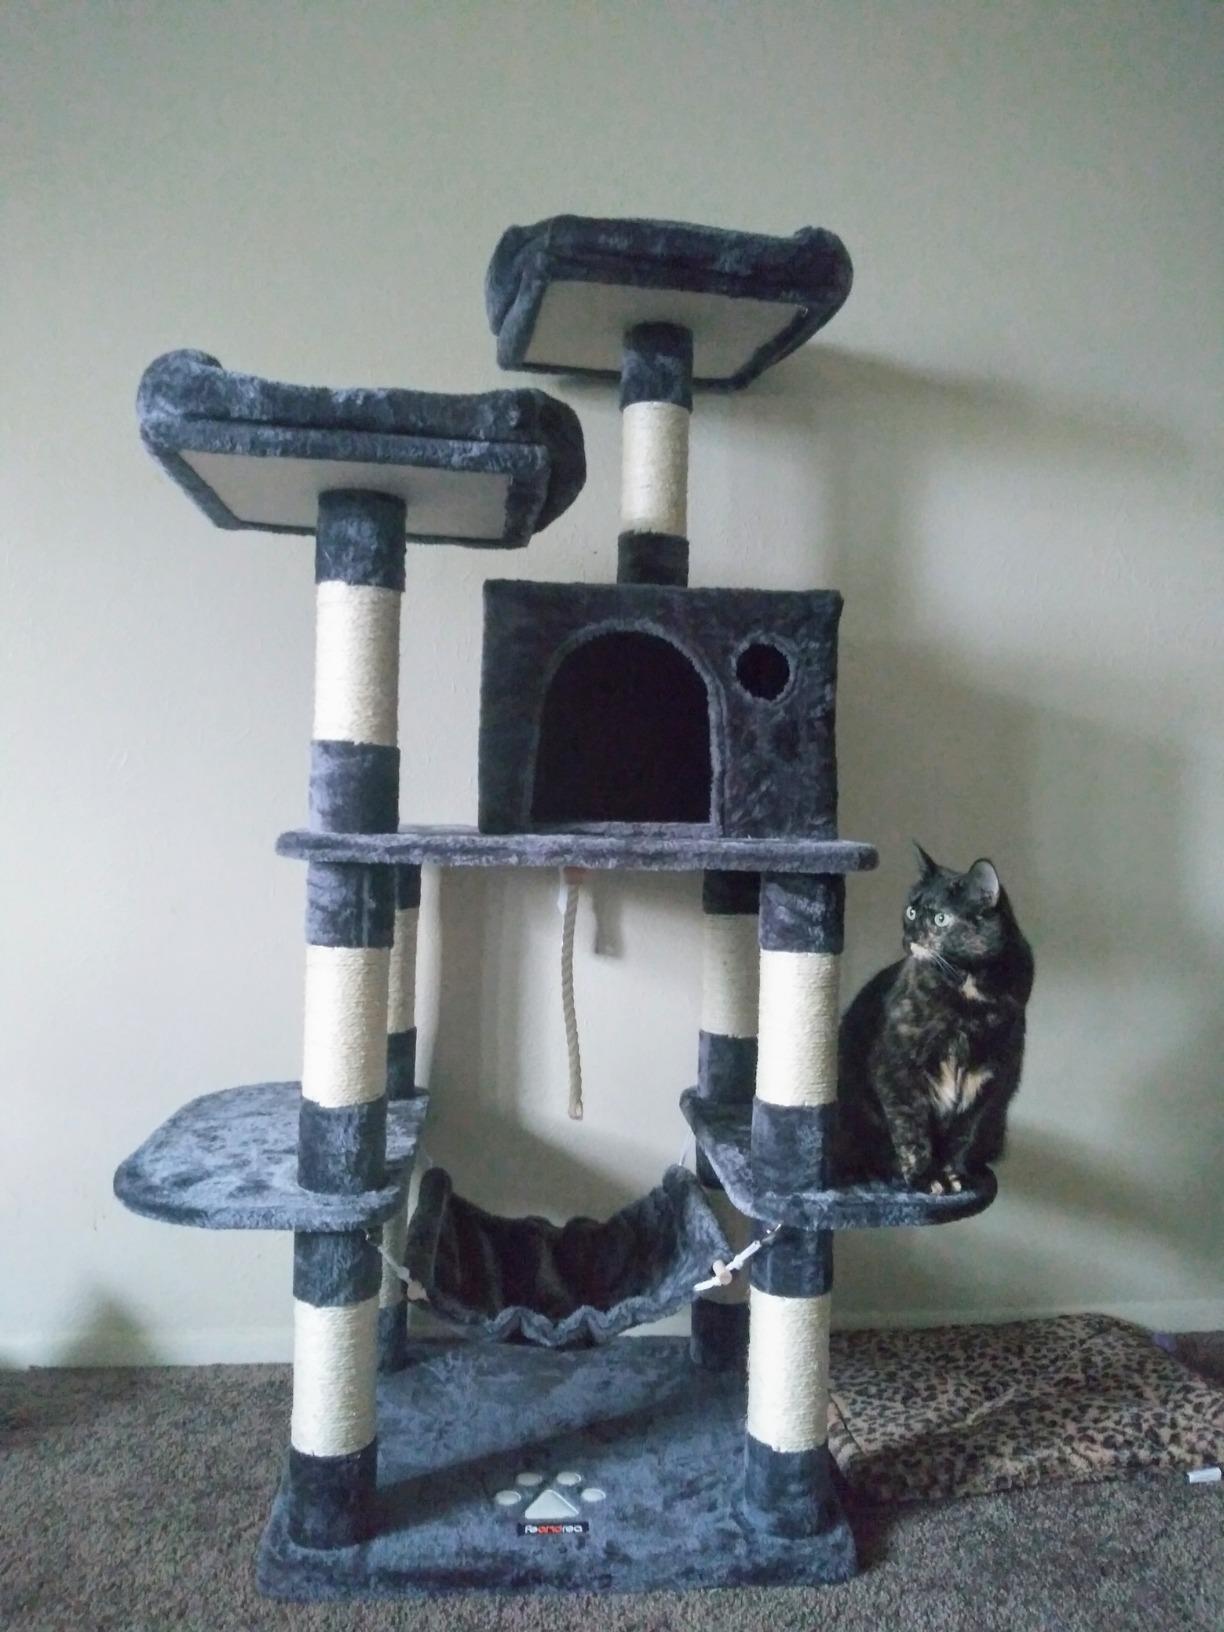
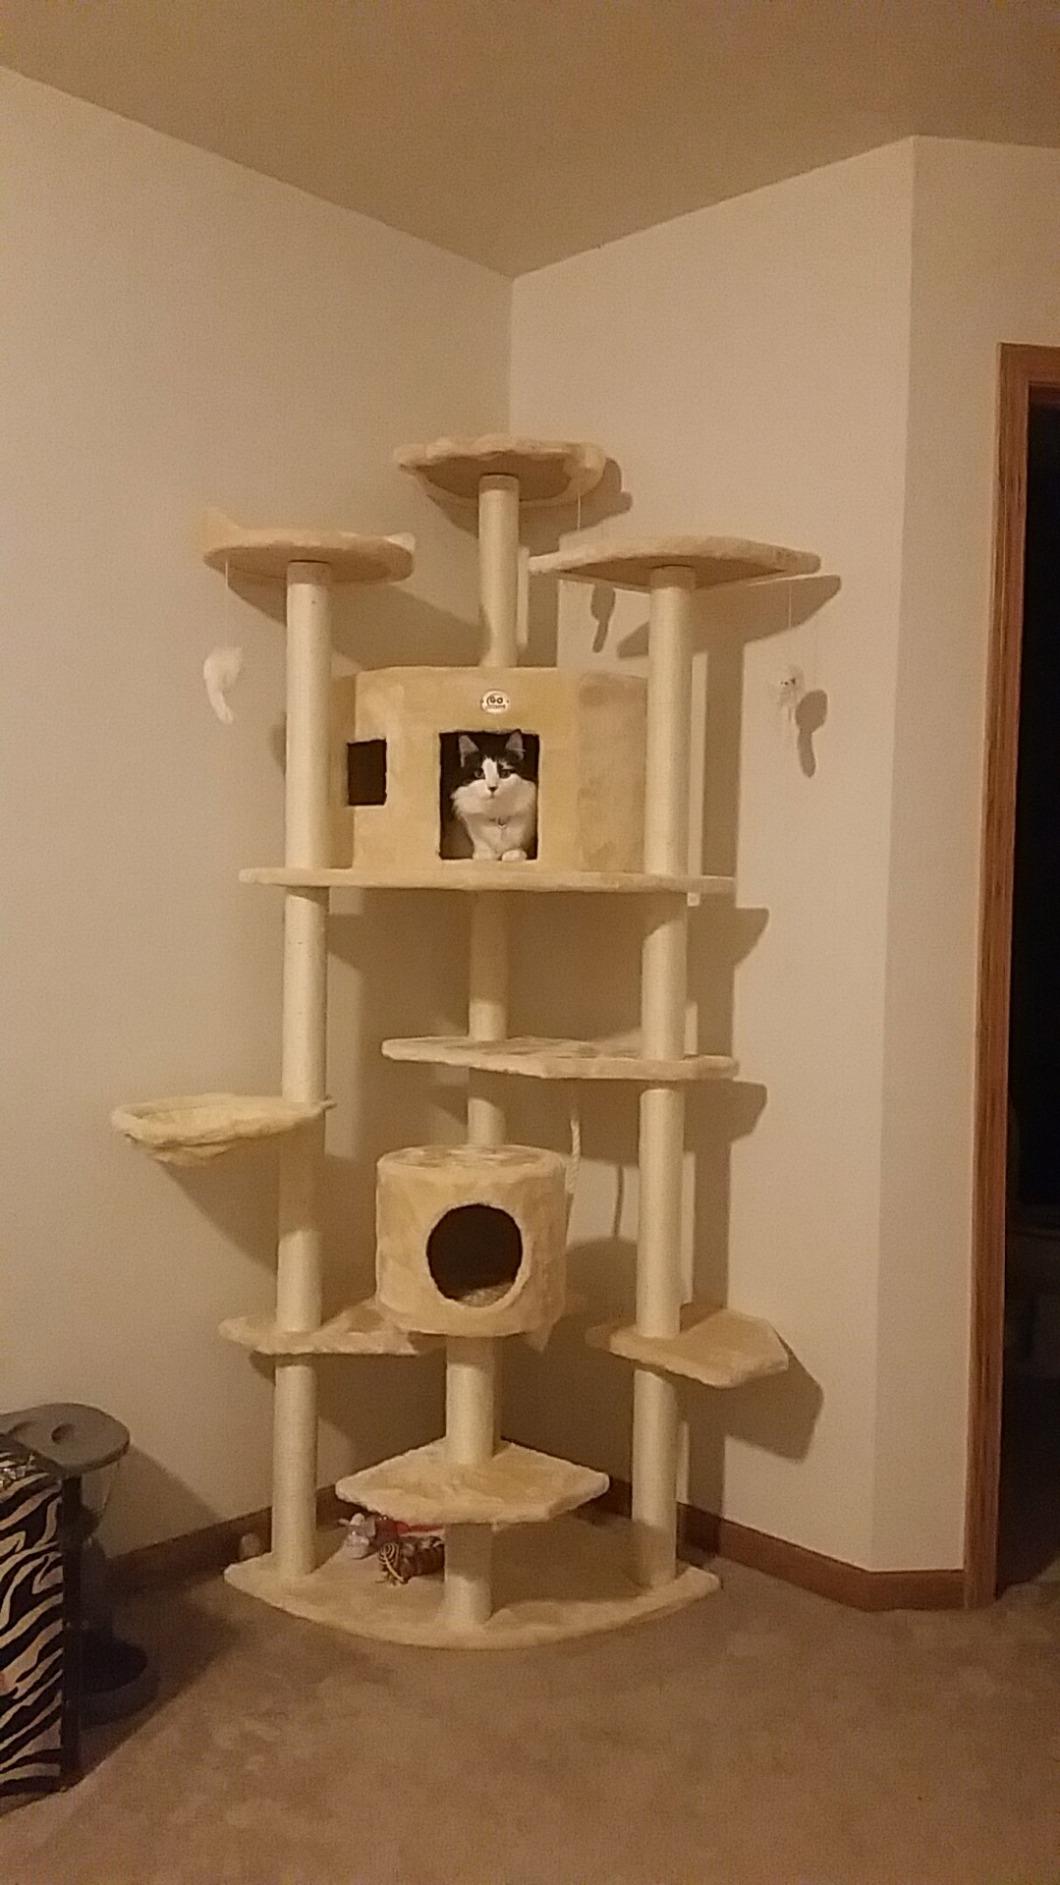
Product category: items_cat tree
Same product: no